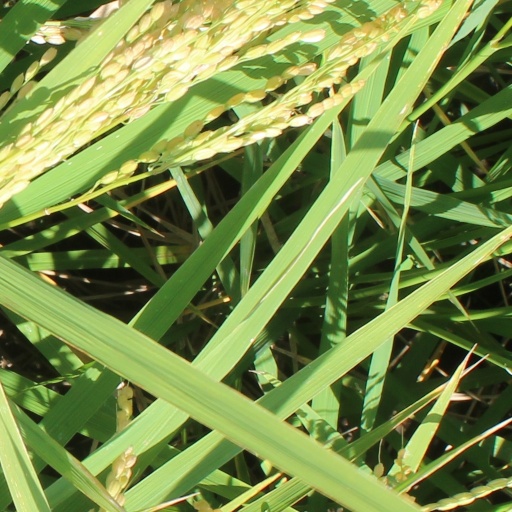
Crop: rice